Geography of Norway

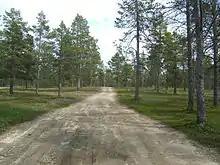
Road in the pine forest in Karasjok Municipality. The climate here has the greatest continentality and the coldest winters in Norway; north boreal zone.

The South Boreal zone (SB) is dominated by boreal species, especially Norway spruce, and covers a total of 12% of the total land area. The SB is the only boreal zone with a few scattered—but well-developed—warmth-demanding broadleaf deciduous trees, such as European ash and oak. Several species in this zone need fairly warm summers (SB has 3–4 months with a mean 24-hr temperature of at least ), and thus are very rare in the middle boreal zone. Some of the species not found further north are black alder, hop, oregano, and guelder rose. This zone is found above the hemiboreal zone, up to amsl in Østlandet and in the most southern valleys. In the eastern valleys it reaches several hundred kilometers into Gudbrandsdal and Østerdal, and up to Lom Municipality and Skjåk Municipality, in Ottadalen. Along the southwestern coast, the zone reaches an elevation of at the head of large fjords (such as in Lærdal), and about nearer to the coast. Norway spruce is lacking in Vestlandet (Voss Municipality is an exception). North of Ålesund, SB vegetation predominates in the lowland down to sea level, including islands such as Hitra. Most of the lowland in Trøndelag below elevation is SB, up to above sea level in inland valleys such as Gauldalen and Verdalen, and up to in Namdalen. The coastal areas and some fjord areas further north—such as Nærøysund Municipality and Brønnøy Municipality, and the best locations along the Helgeland coast—is SB north to the mouth of Ranfjord, while inland areas north of Grong Municipality are dominated by Middle Boreal zone vegetation in the lowland. There are small isolated areas with SB vegetation further north, as in Bodø Municipality and Fauske Municipality, the most northern location being a narrow strip along the northern shore of Ofotfjord; and the endemic Nordland-whitebeam only grows in Bindal Municipality. Agriculture in Norway, including grain cultivation, takes place mostly in the hemiboreal and SB zones.